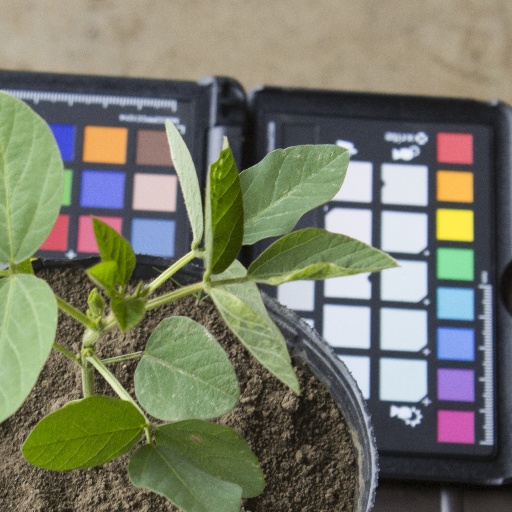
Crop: soybean